Ellen Hansell

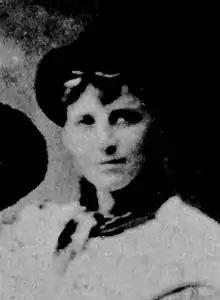

Ellen Forde Hansell Allerdice (née Hansell; September 18, 1869 – May 11, 1937) was an American female tennis player. She was the first women's singles champion of the U.S. Championships in 1887. She was a losing finalist to Bertha Townsend the next year.